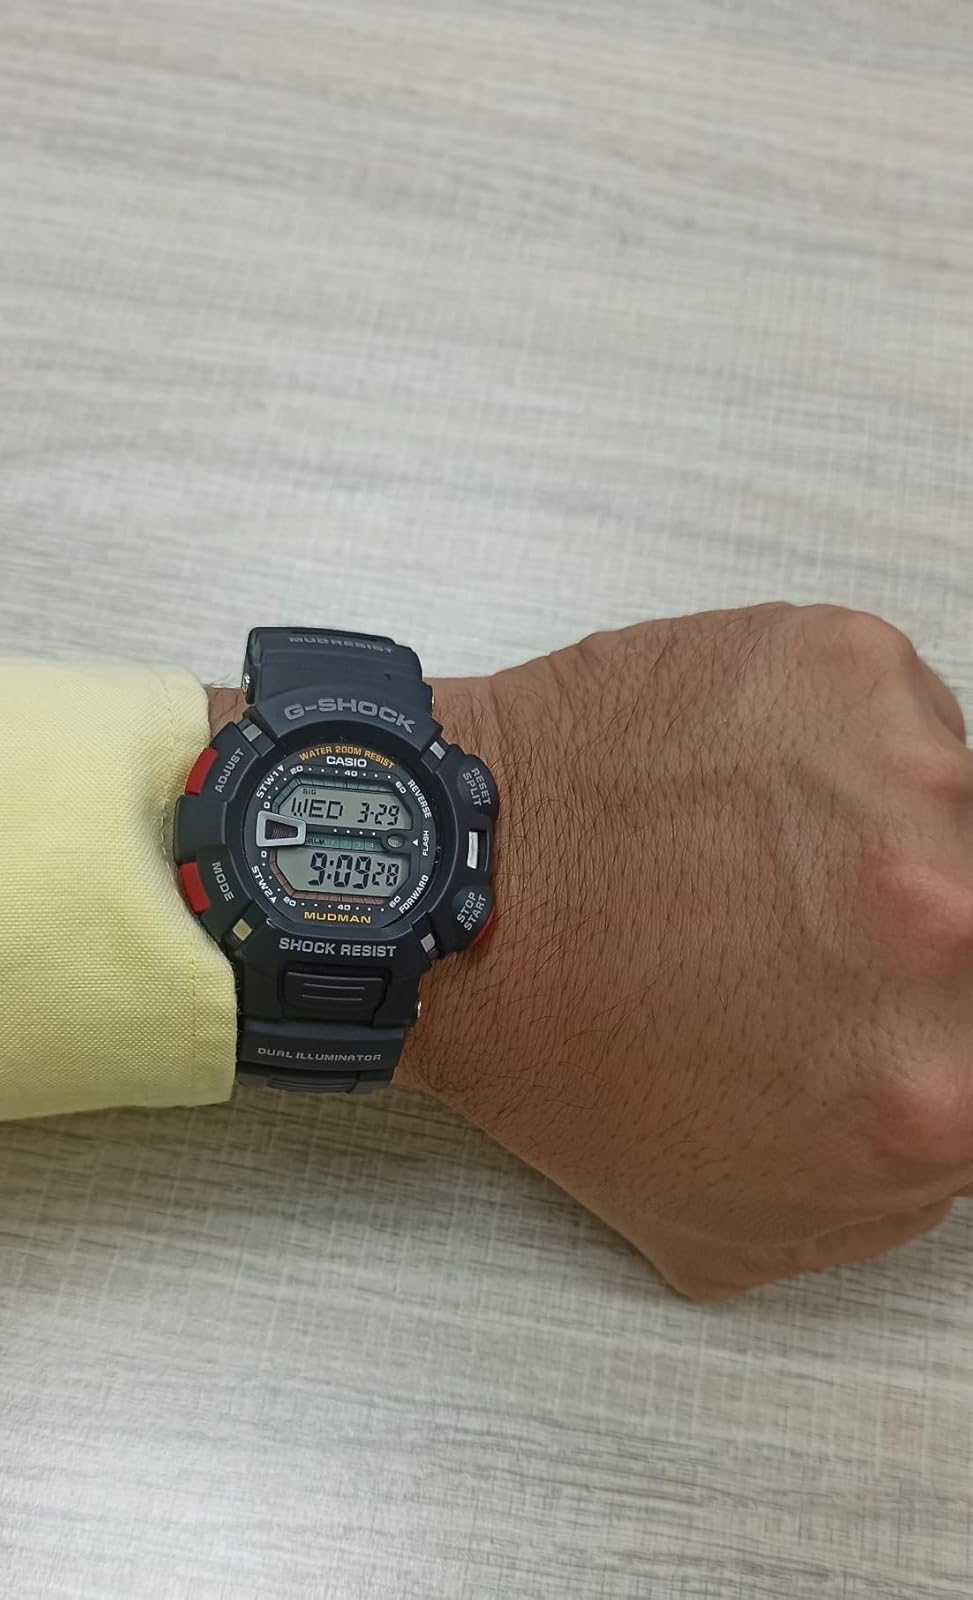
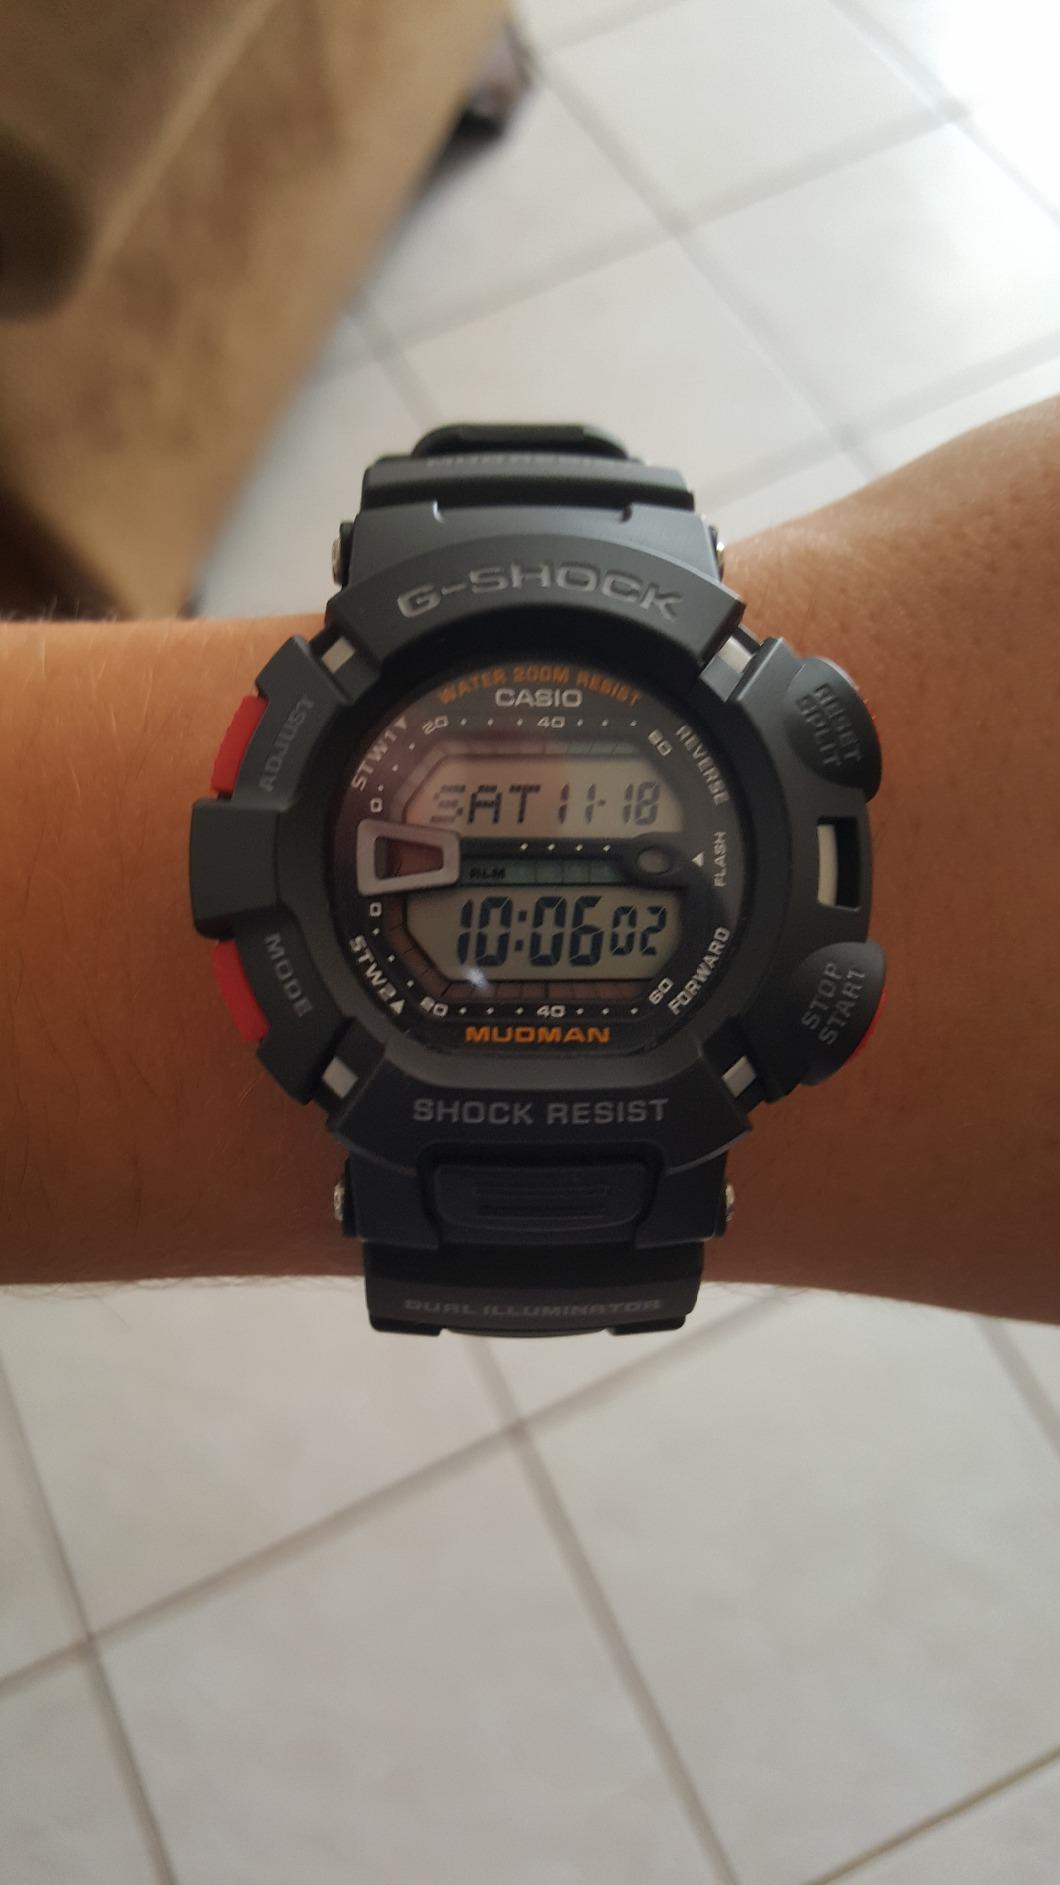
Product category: accessories_watch
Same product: yes